Irena Martínková

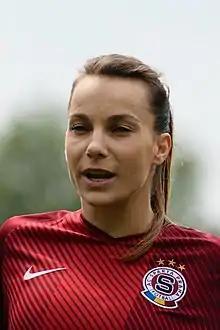
Martínková in 2019

Irena Martínková (born 19 September 1986) is a Czech former football midfielder who was a member of the Czech national team. For most of her career she has played for Sparta Prague in the Czech Women's First League and the Champions League. Irena is the older twin of Lucie Martínková, who is also a Czech footballer.